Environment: real
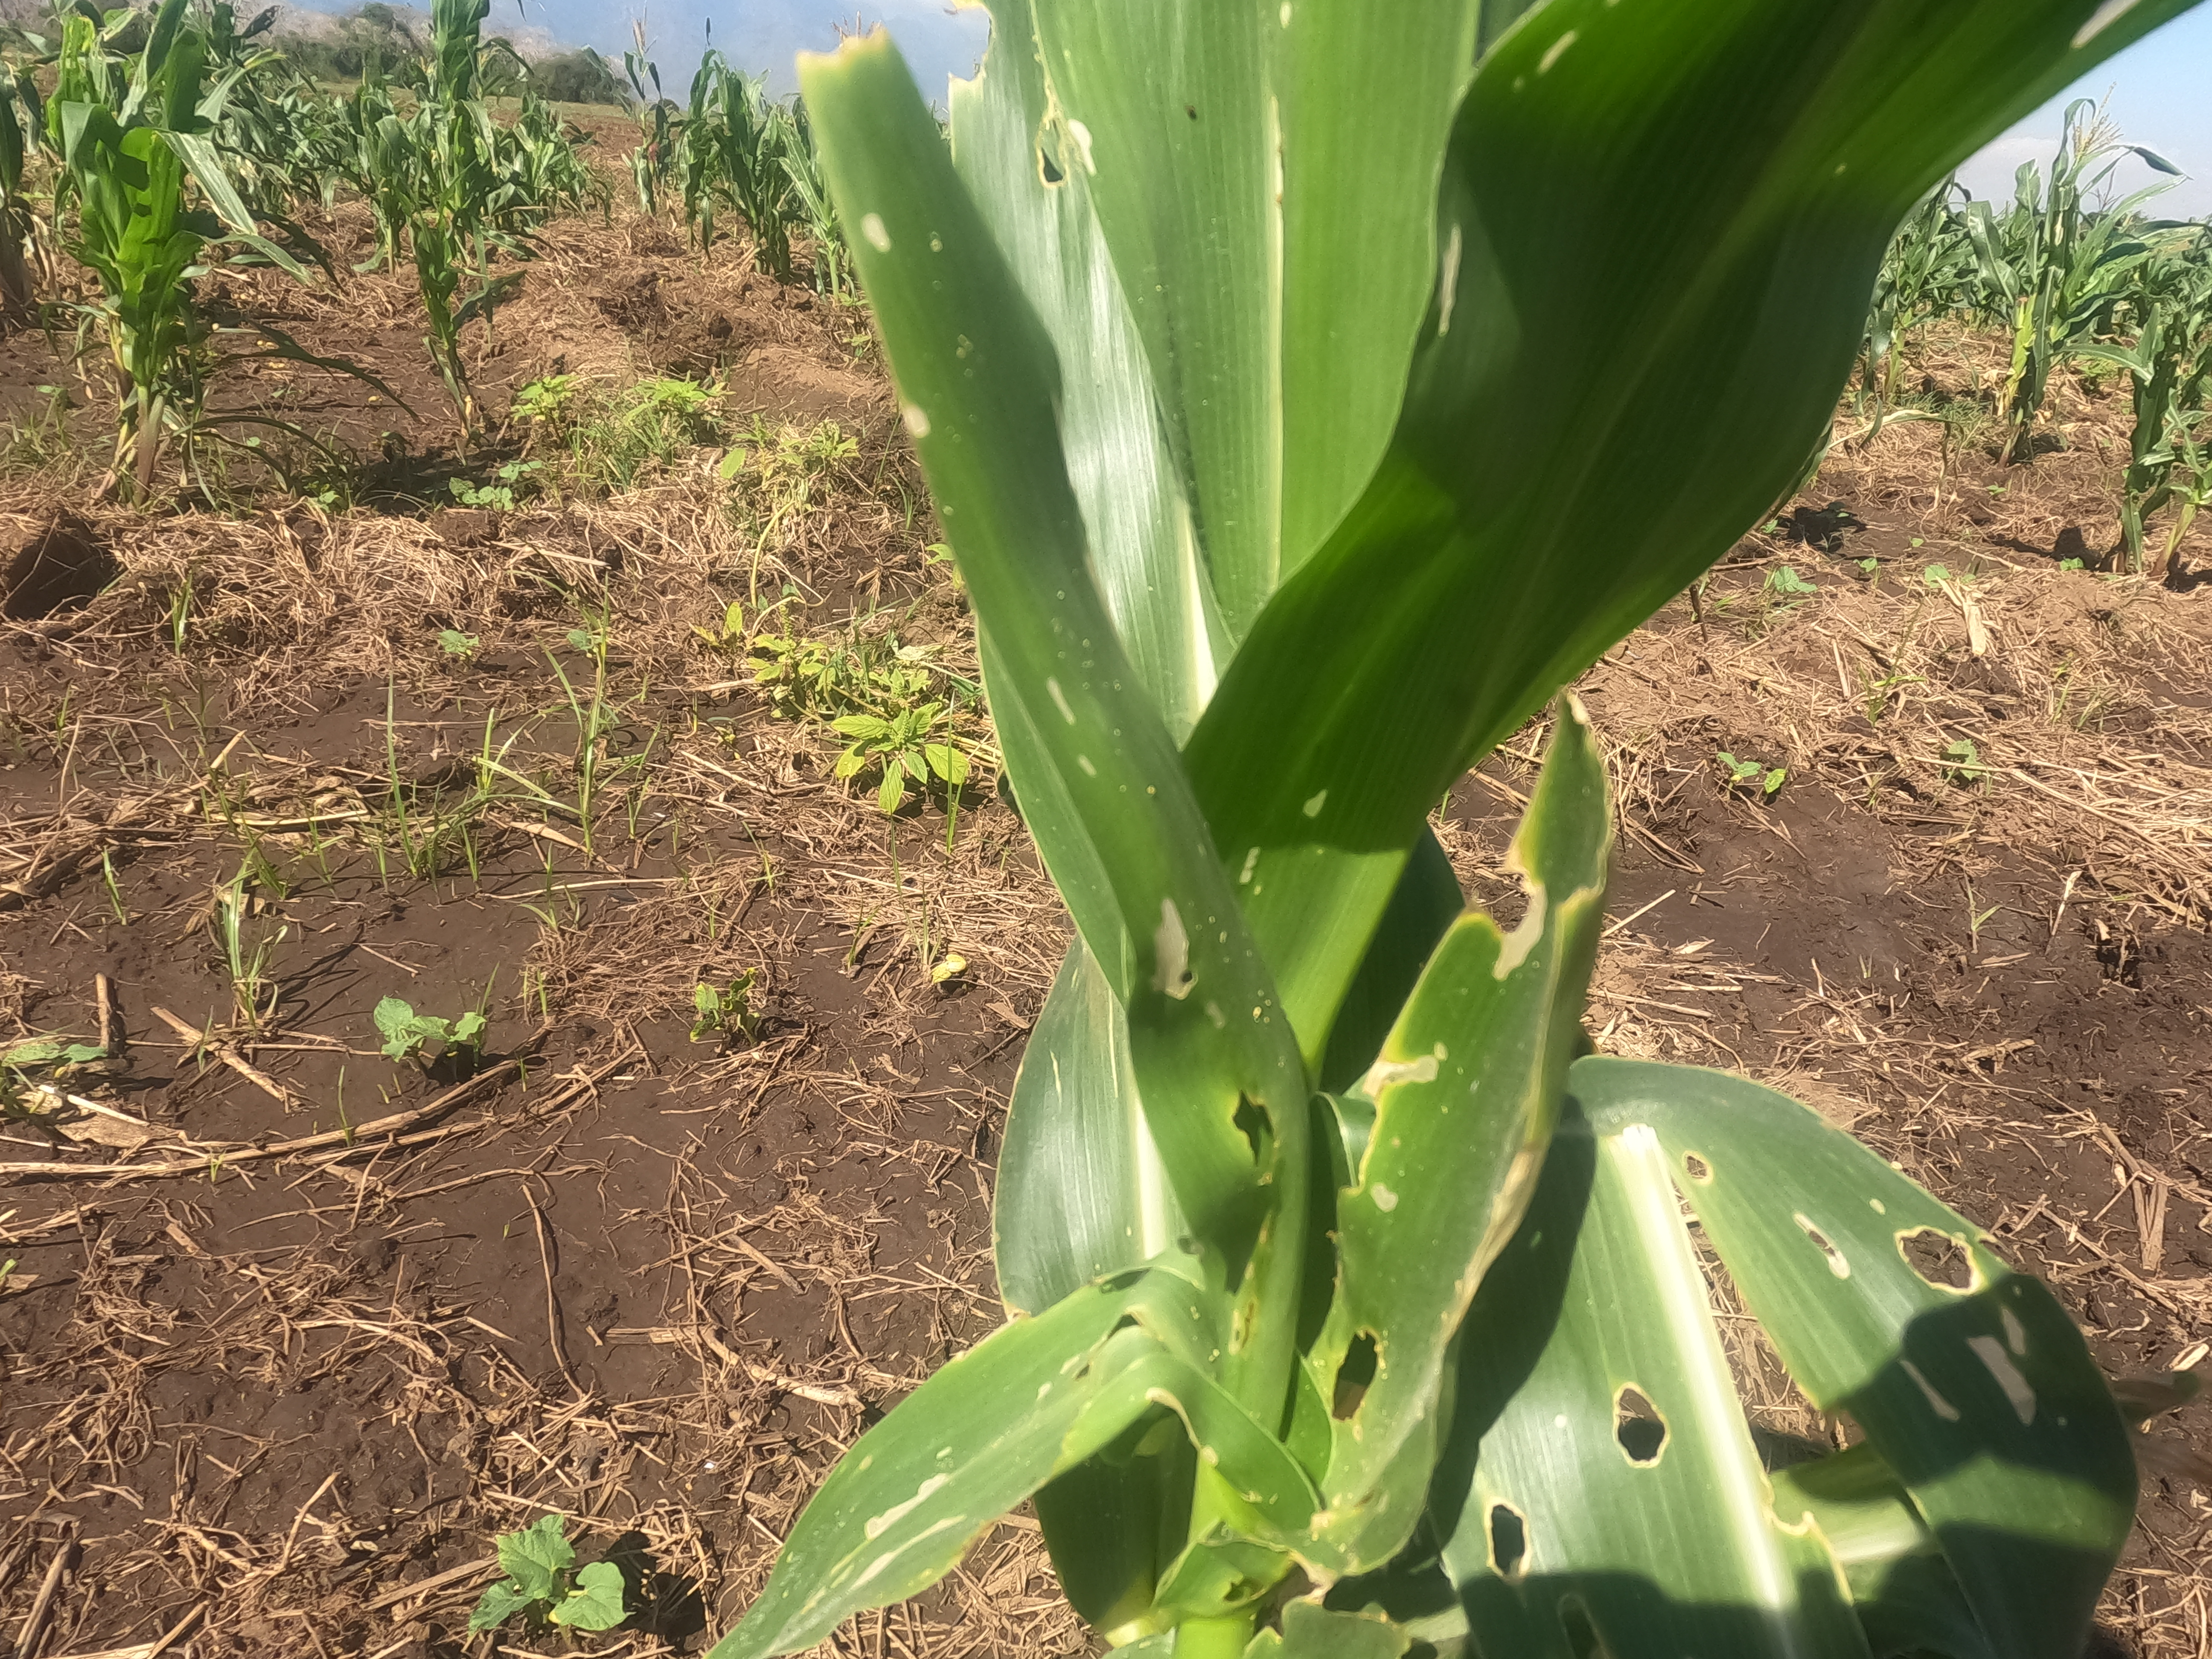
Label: fall_armyworm